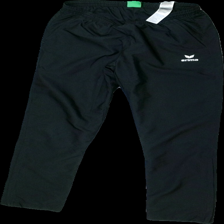
View: front
Type: Trousers
Category: Ladies
Brand: Not in the list
Brand text on label: Emira
Colors: Black
Material: 100% Polyester
Pattern: Embroidered
Cut: Regular
Size: 36
Season: All
Price range: 50-100
Recommended usage: Reuse
Description: black trousers